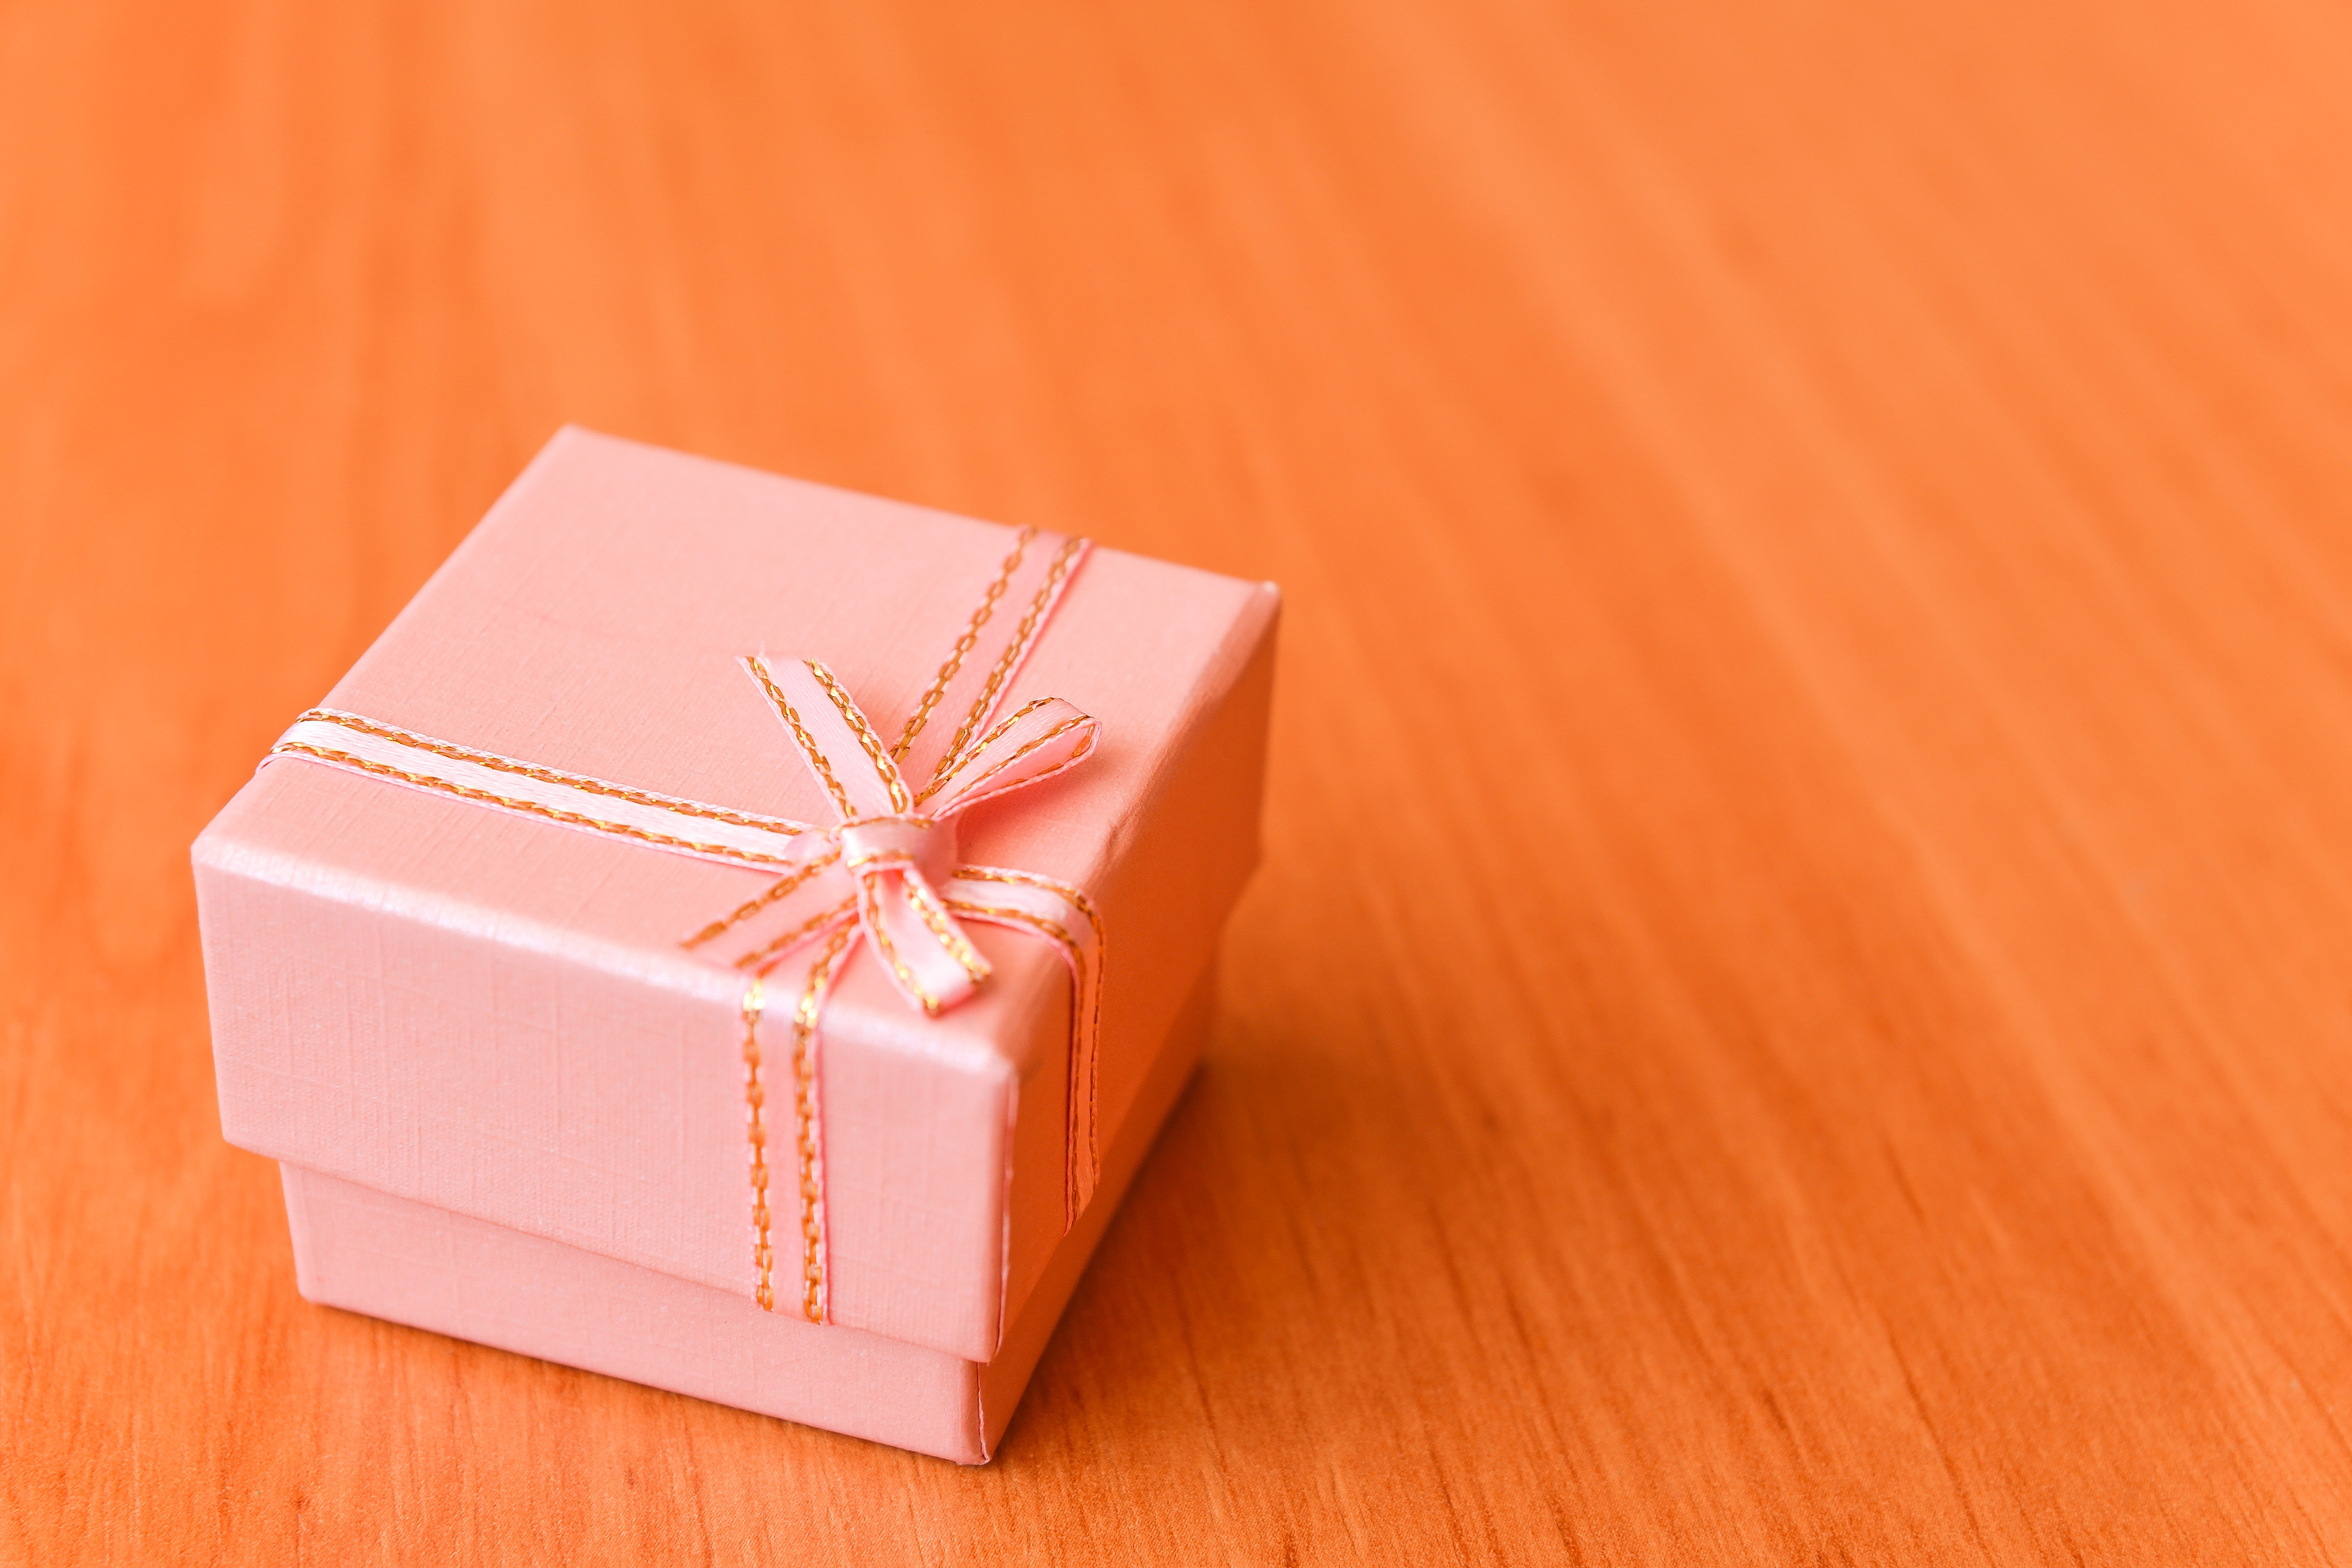
box, wedding favors, party favor, present, Material property, peach, gift wrapping